Trkaj

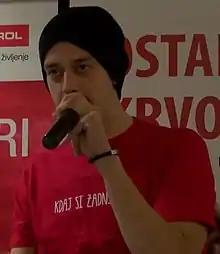
Trkaj in 2013

Rok Terkaj (born 1 March 1983), better known as Trkaj, is a rapper from Slovenia. He has also been active as a social activist and a writer.